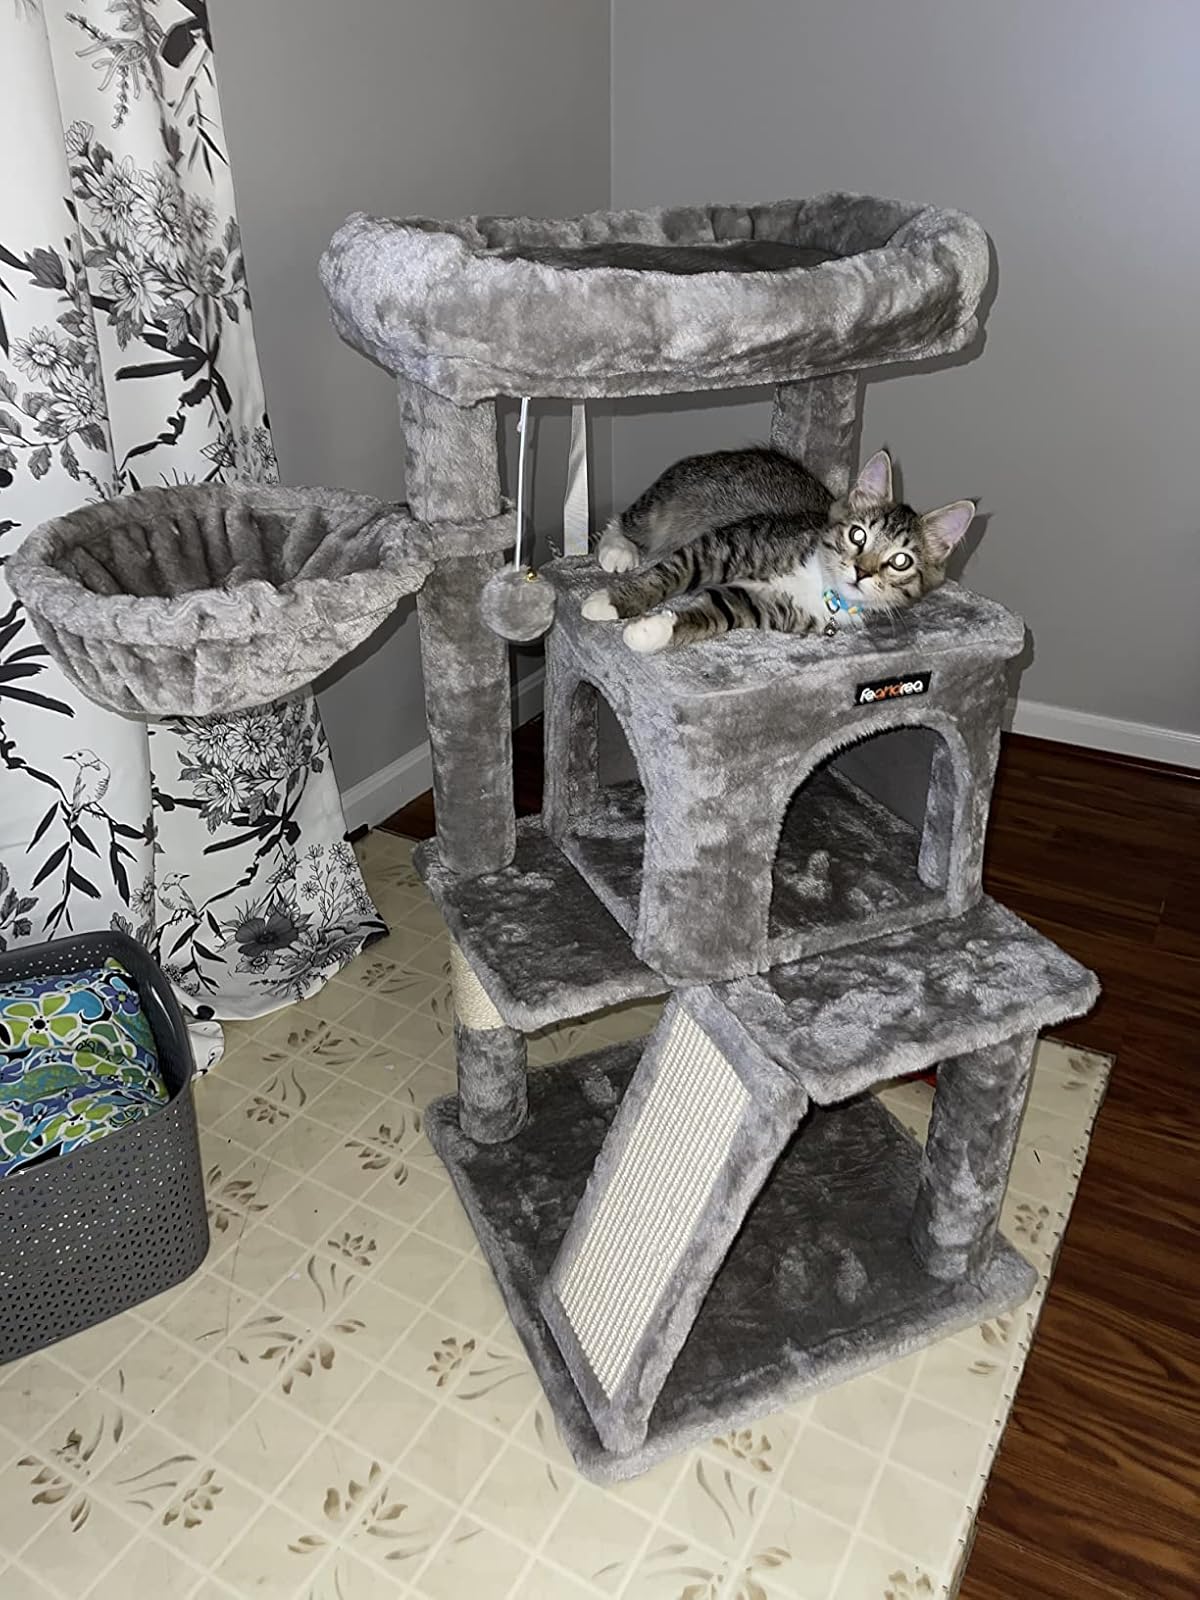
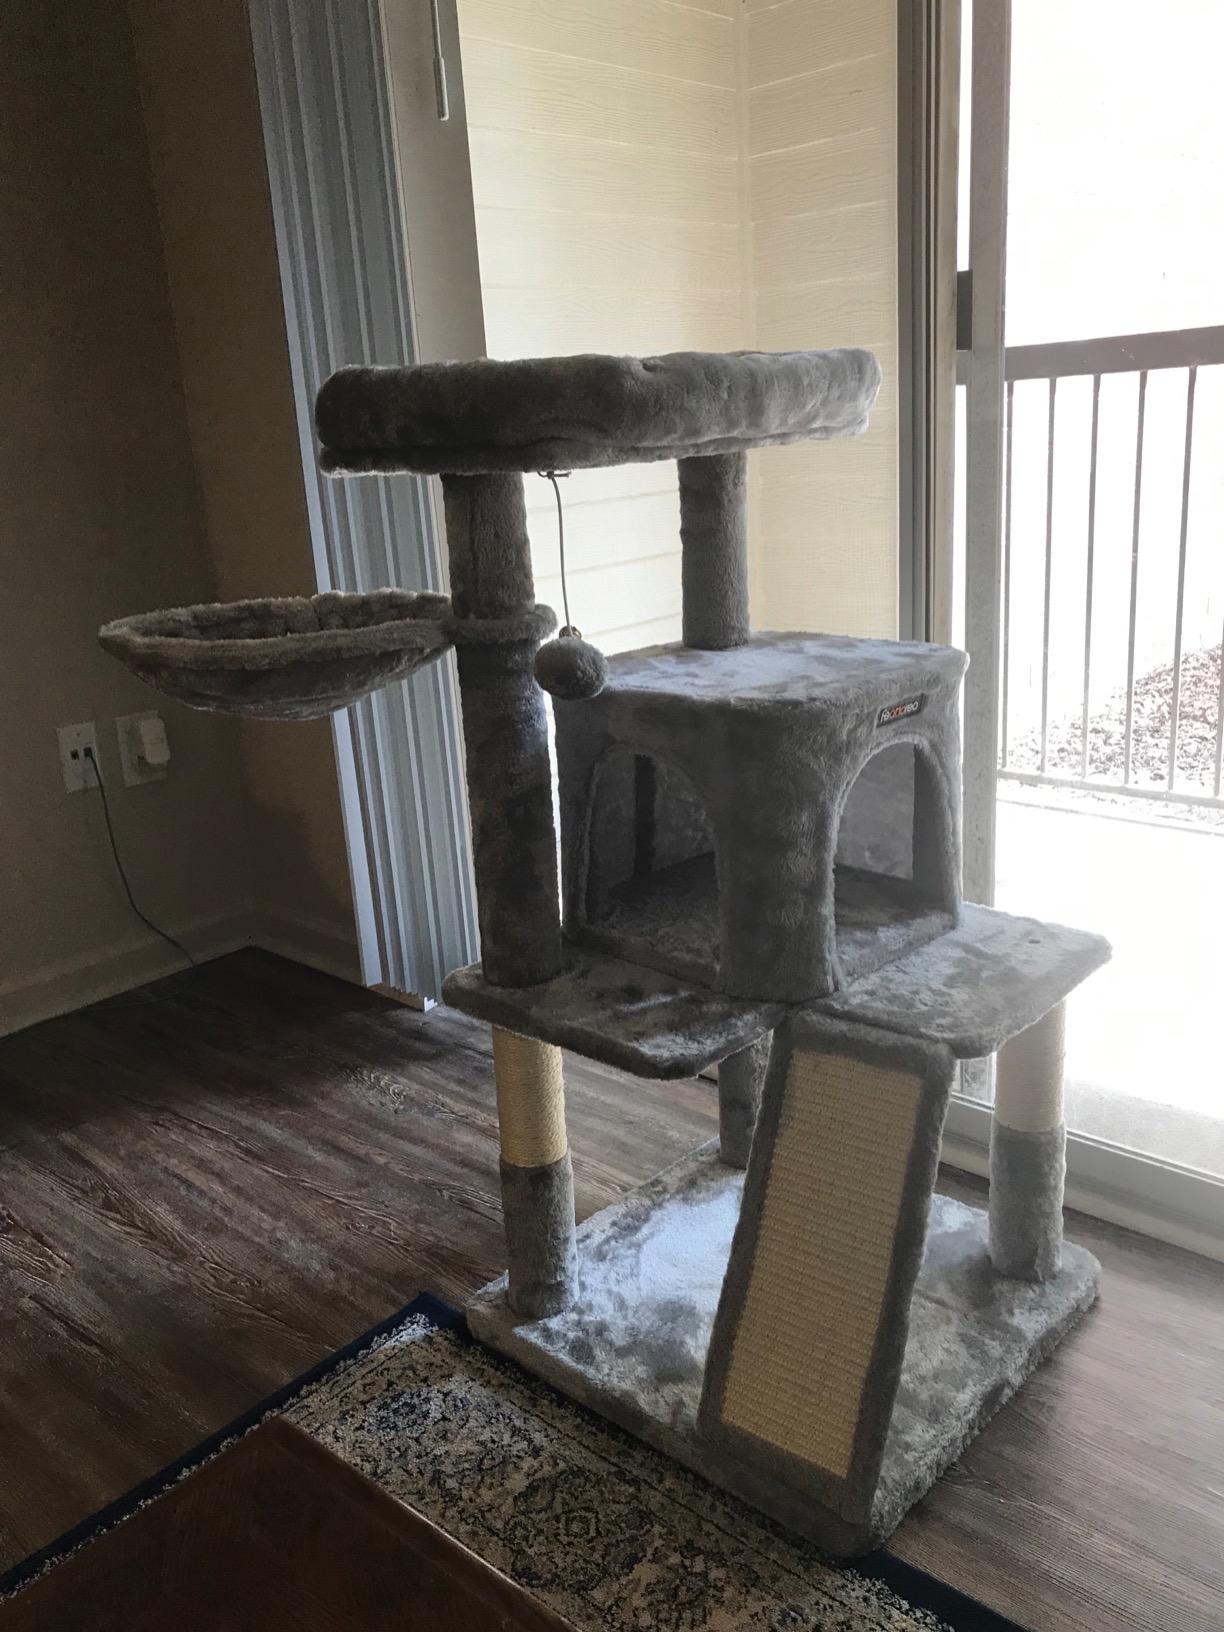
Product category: items_cat tree
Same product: yes